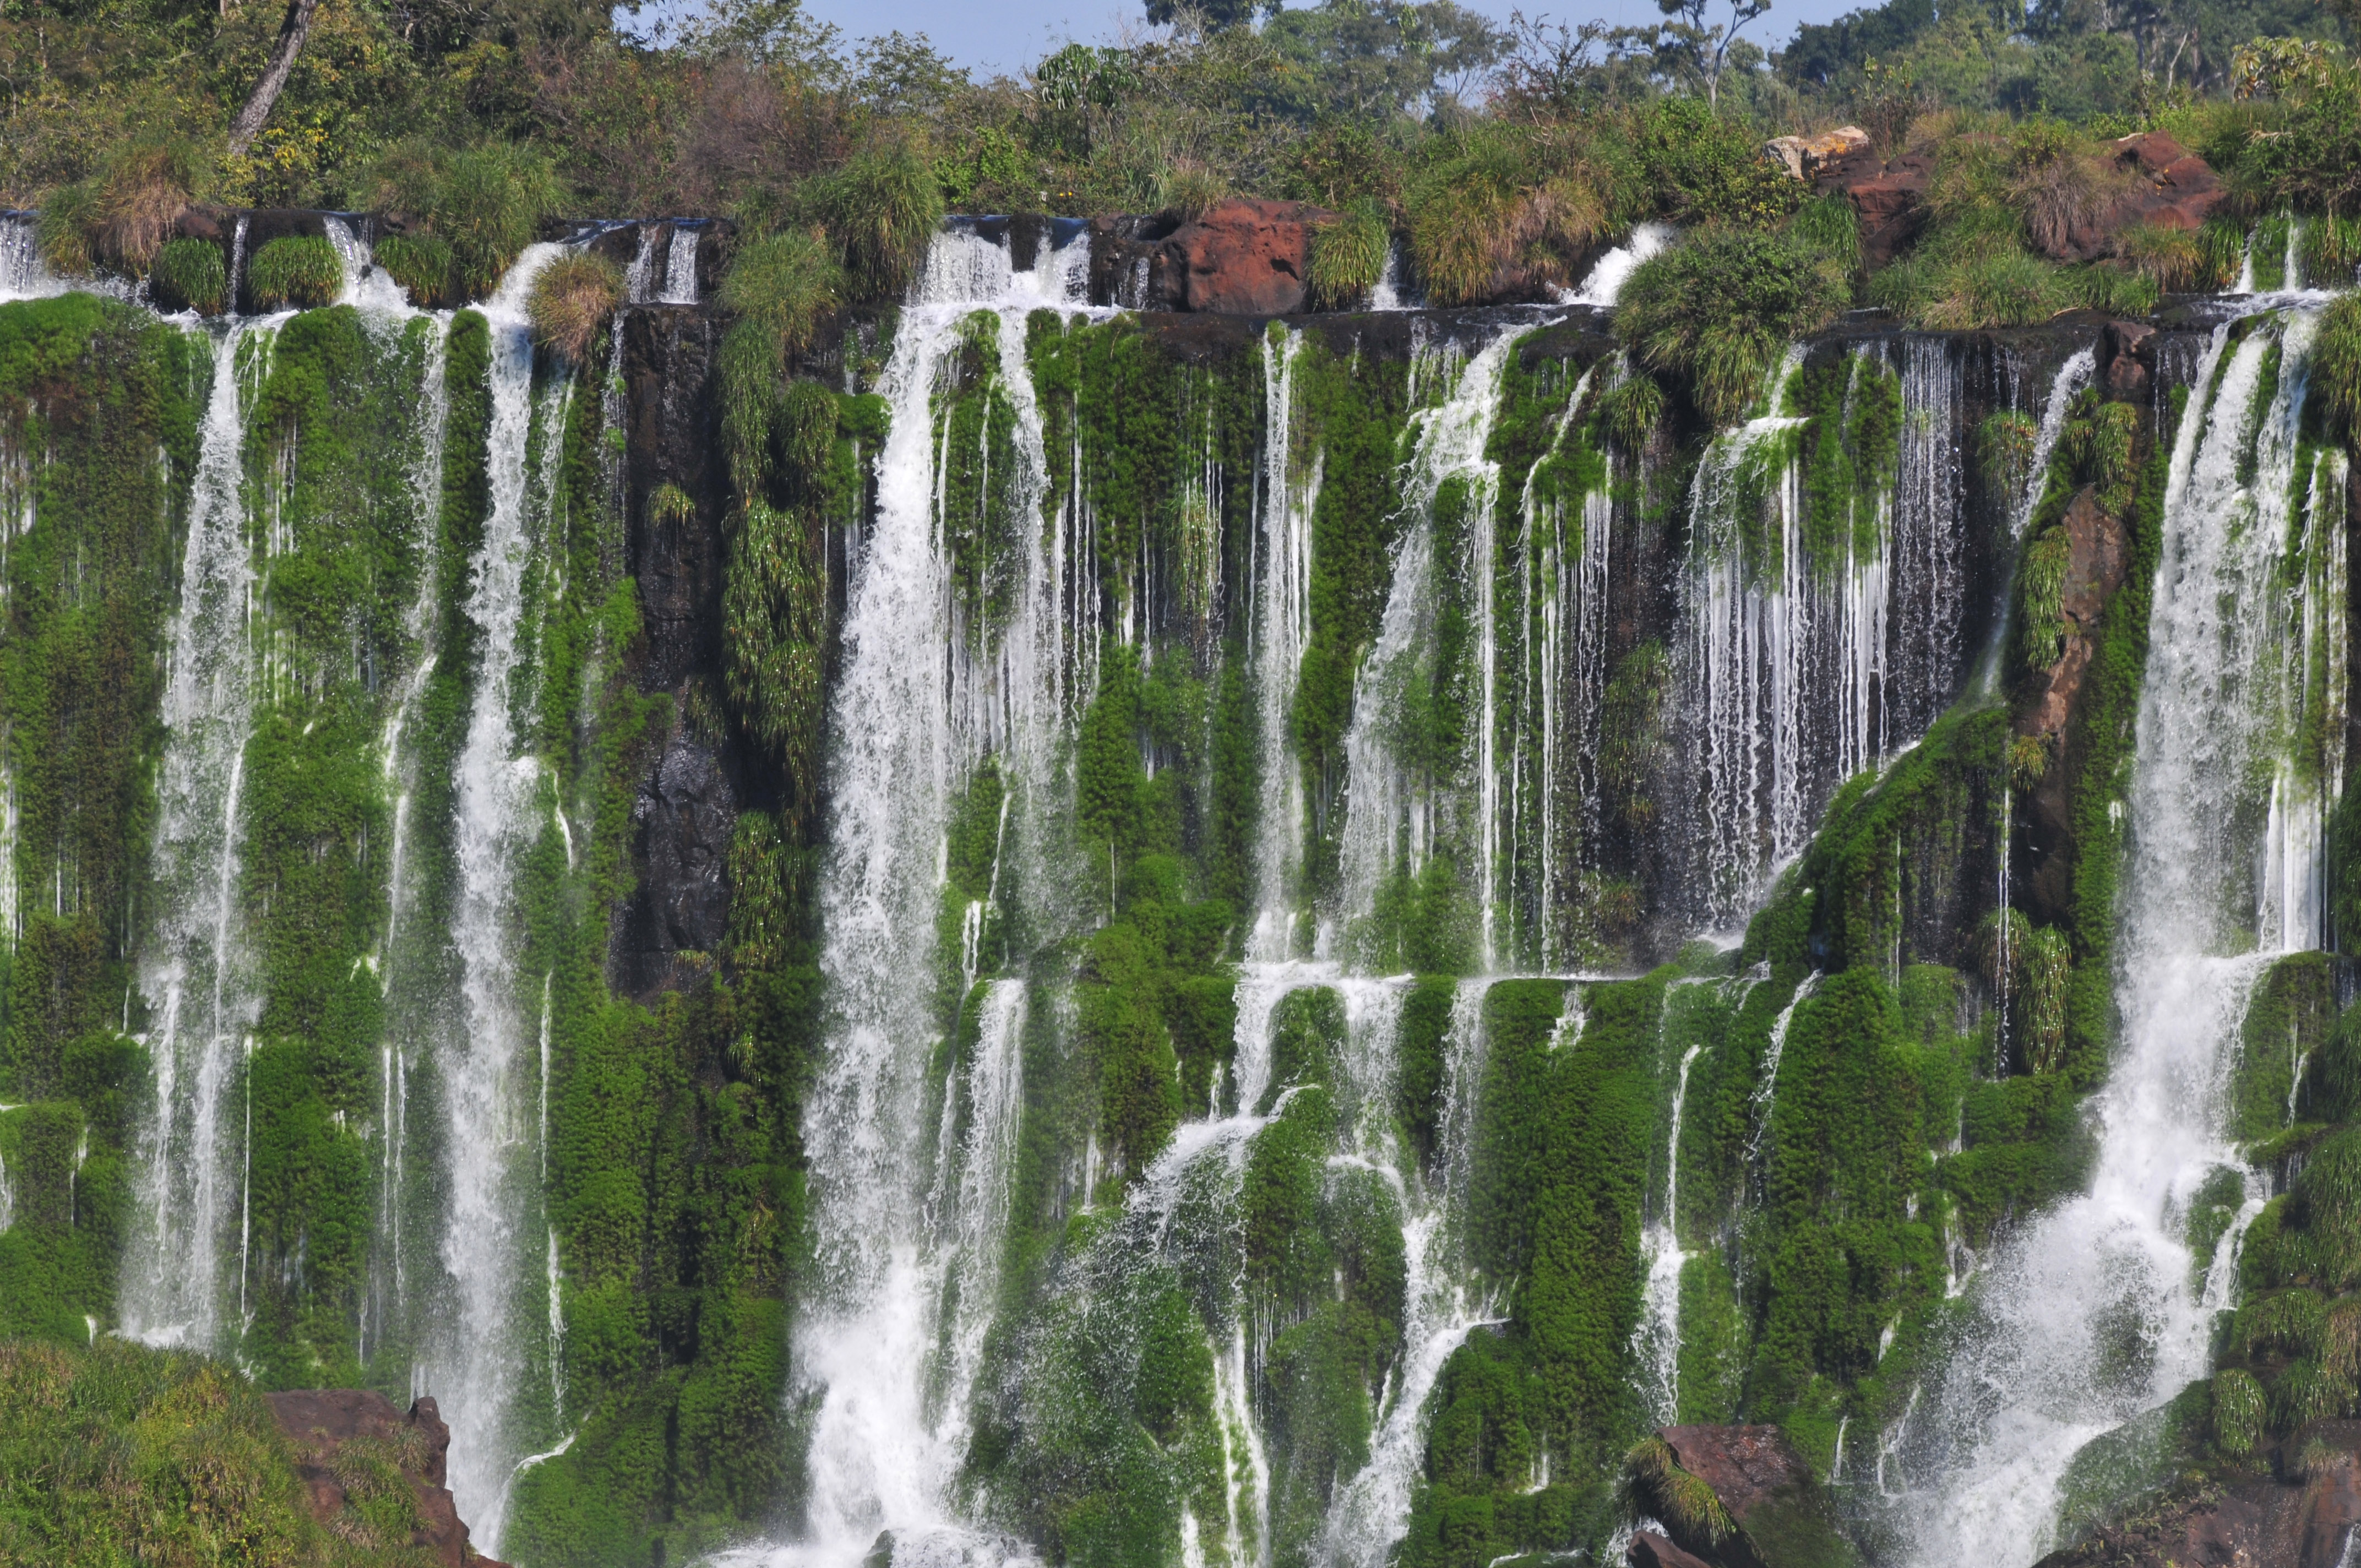
waterfall, formation, nikon, body of water, wasserfall, argentina, brasil, iguazu, water feature, watercourse, d300, approved